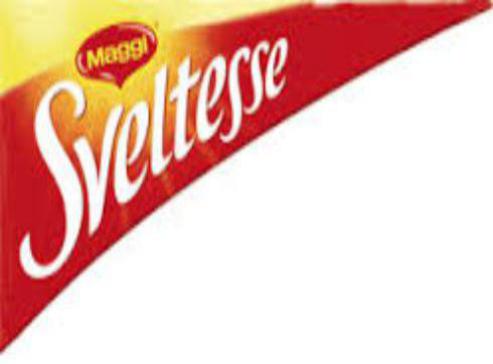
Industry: Food